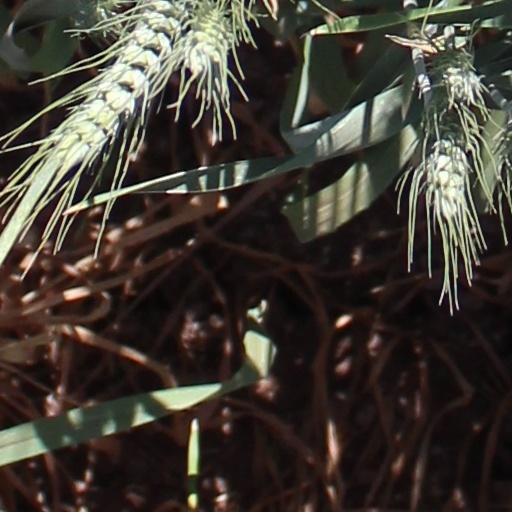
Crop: wheat